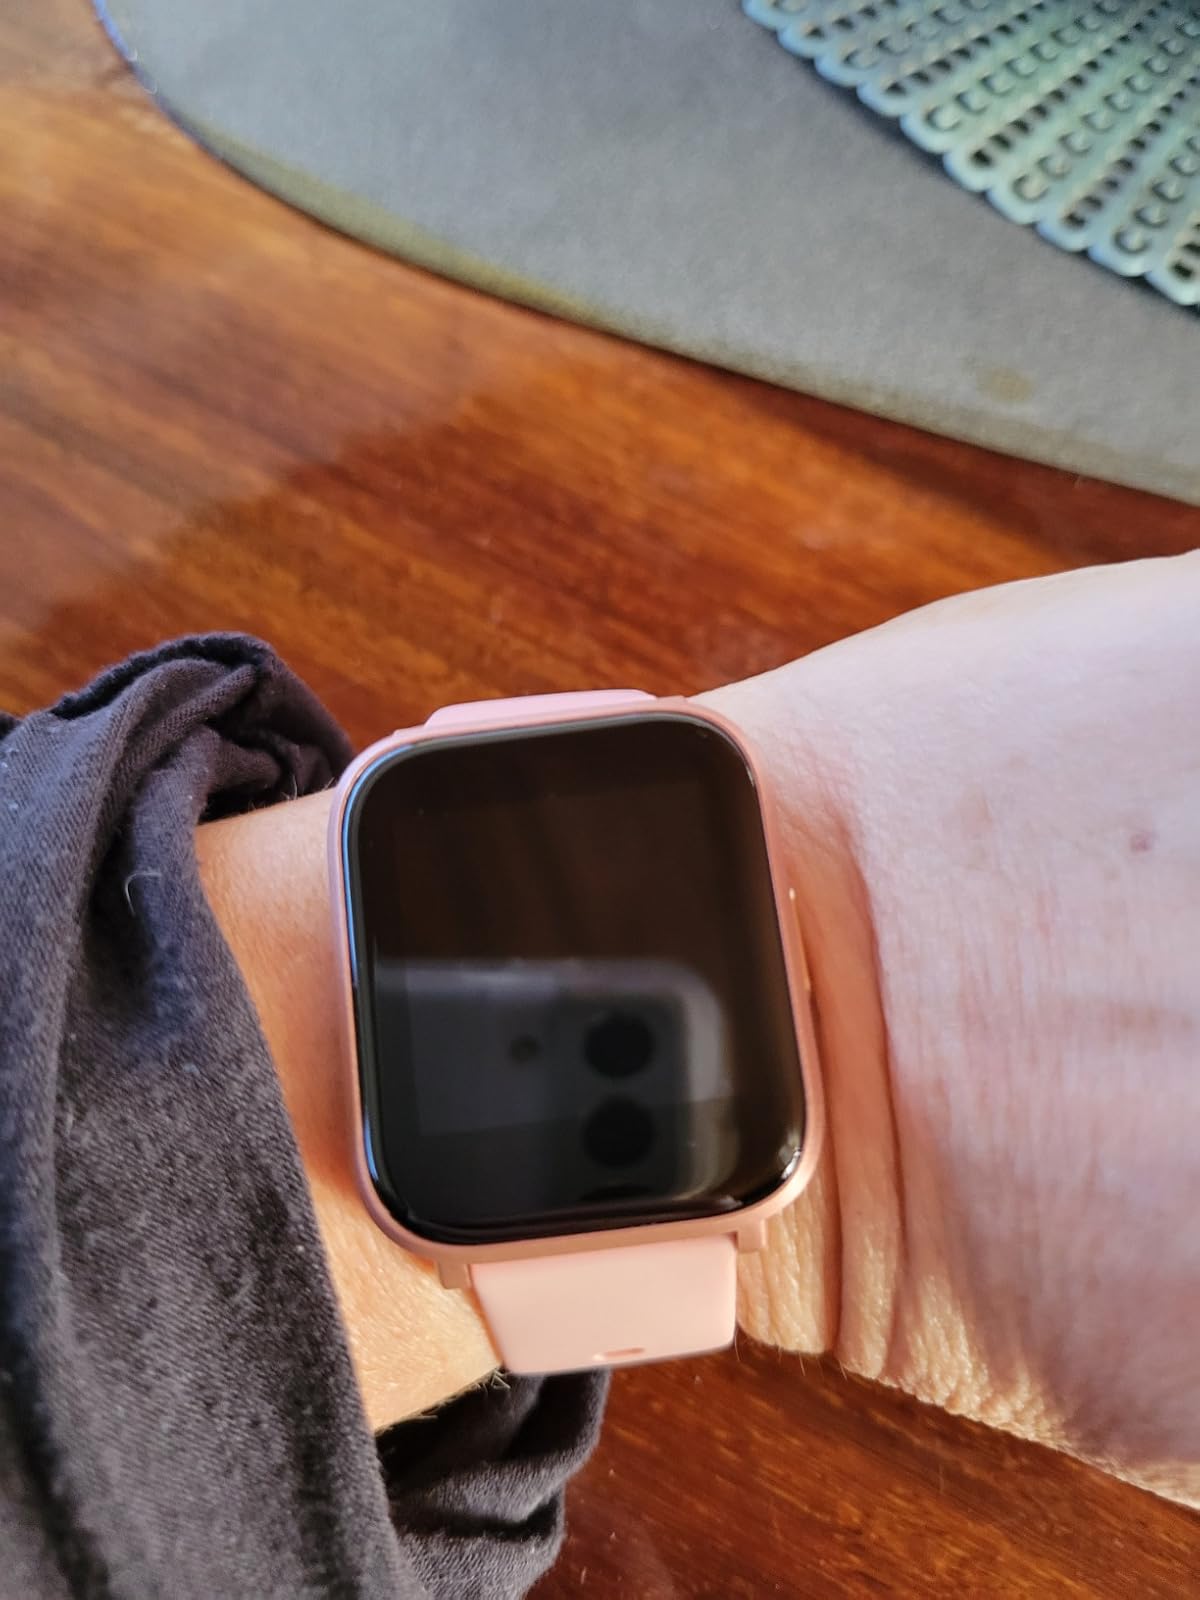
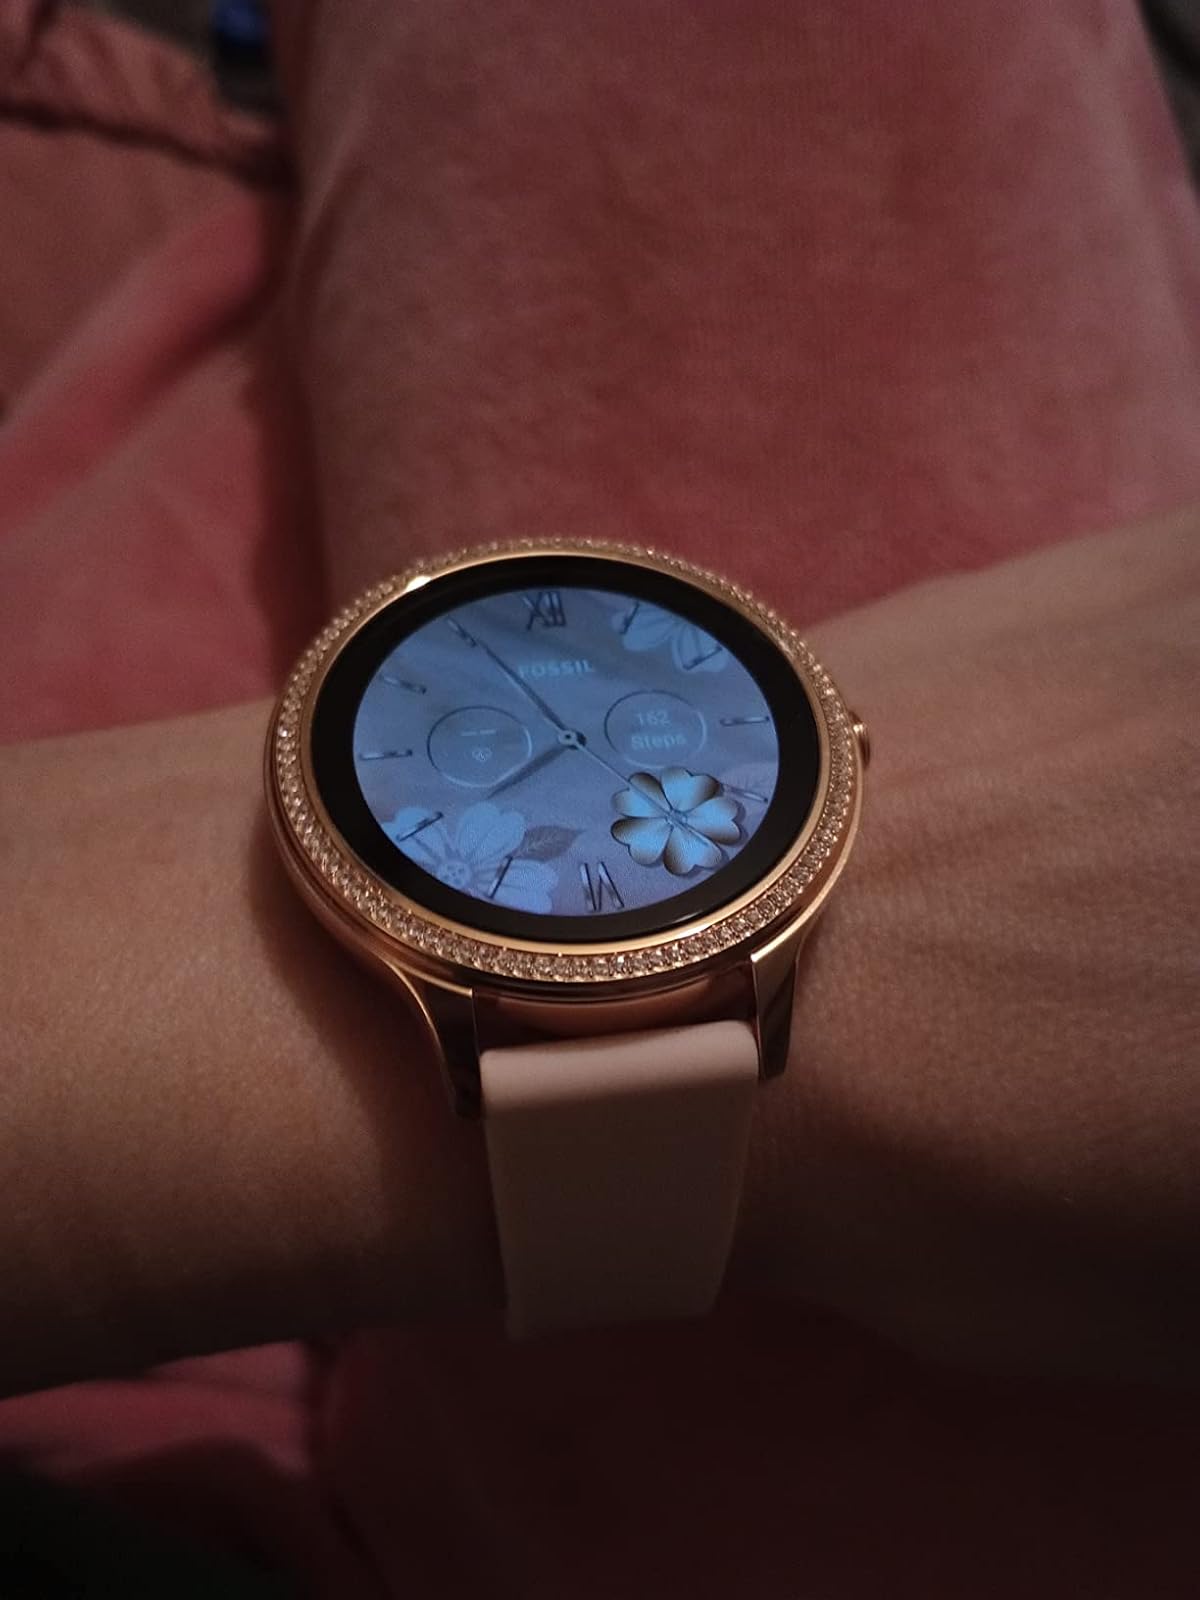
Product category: smartwatch
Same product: no